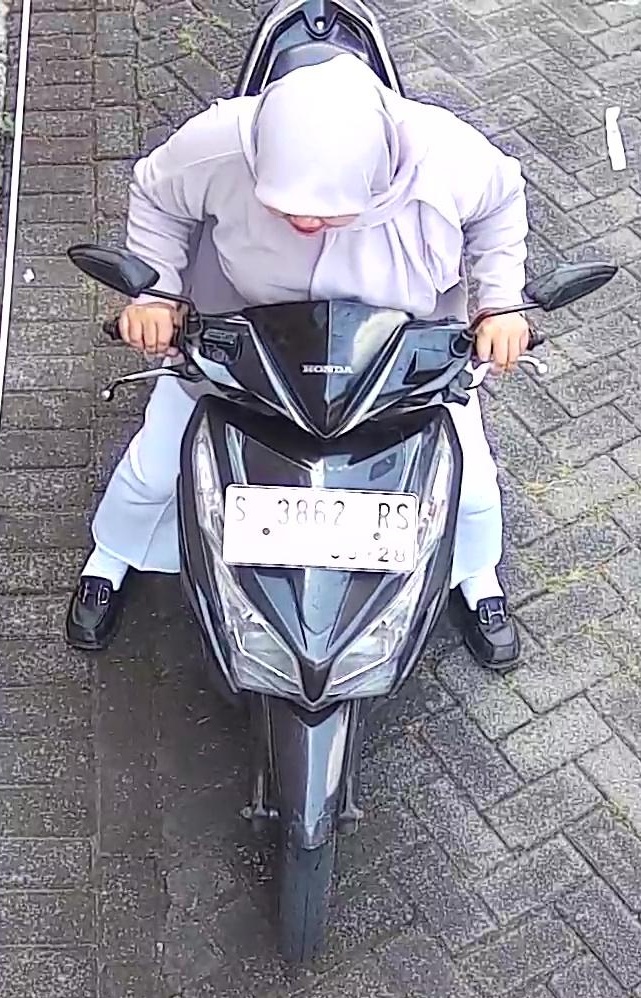
person-with-helmet: 0
person-without-helmet: 1